Scouting in Massachusetts

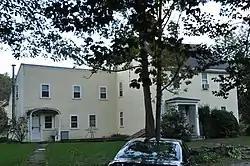
The historic Ephraim Hammond House in Waltham. The estate is now owned by the Girl Scouts of Eastern Massachusetts.

Girl Scouts of Eastern Massachusetts serves more than 19,000 girls and 11,000 adults in 177 Massachusetts communities and South Hampton, New Hampshire. It was formed February 1, 2008 by a merger of three councils: Girl Scouts, Patriots' Trail; Girl Scout Council of Southeastern Massachusetts; Girl Scouts of Spar and Spindle Council.